Wage slavery

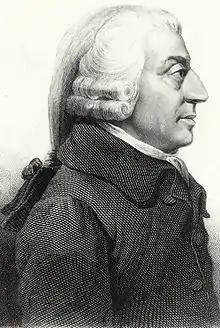
Adam Smith

Some anti-capitalist thinkers claim that the elite maintain wage slavery and a divided working class through their influence over the media and entertainment industry, educational institutions, unjust laws, nationalist and corporate propaganda, pressures and incentives to internalize values serviceable to the power structure, state violence, fear of unemployment, and a historical legacy of exploitation and profit accumulation/transfer under prior systems, which shaped the development of economic theory. Adam Smith noted that employers often conspire together to keep wages low and have the upper hand in conflicts between workers and employers: